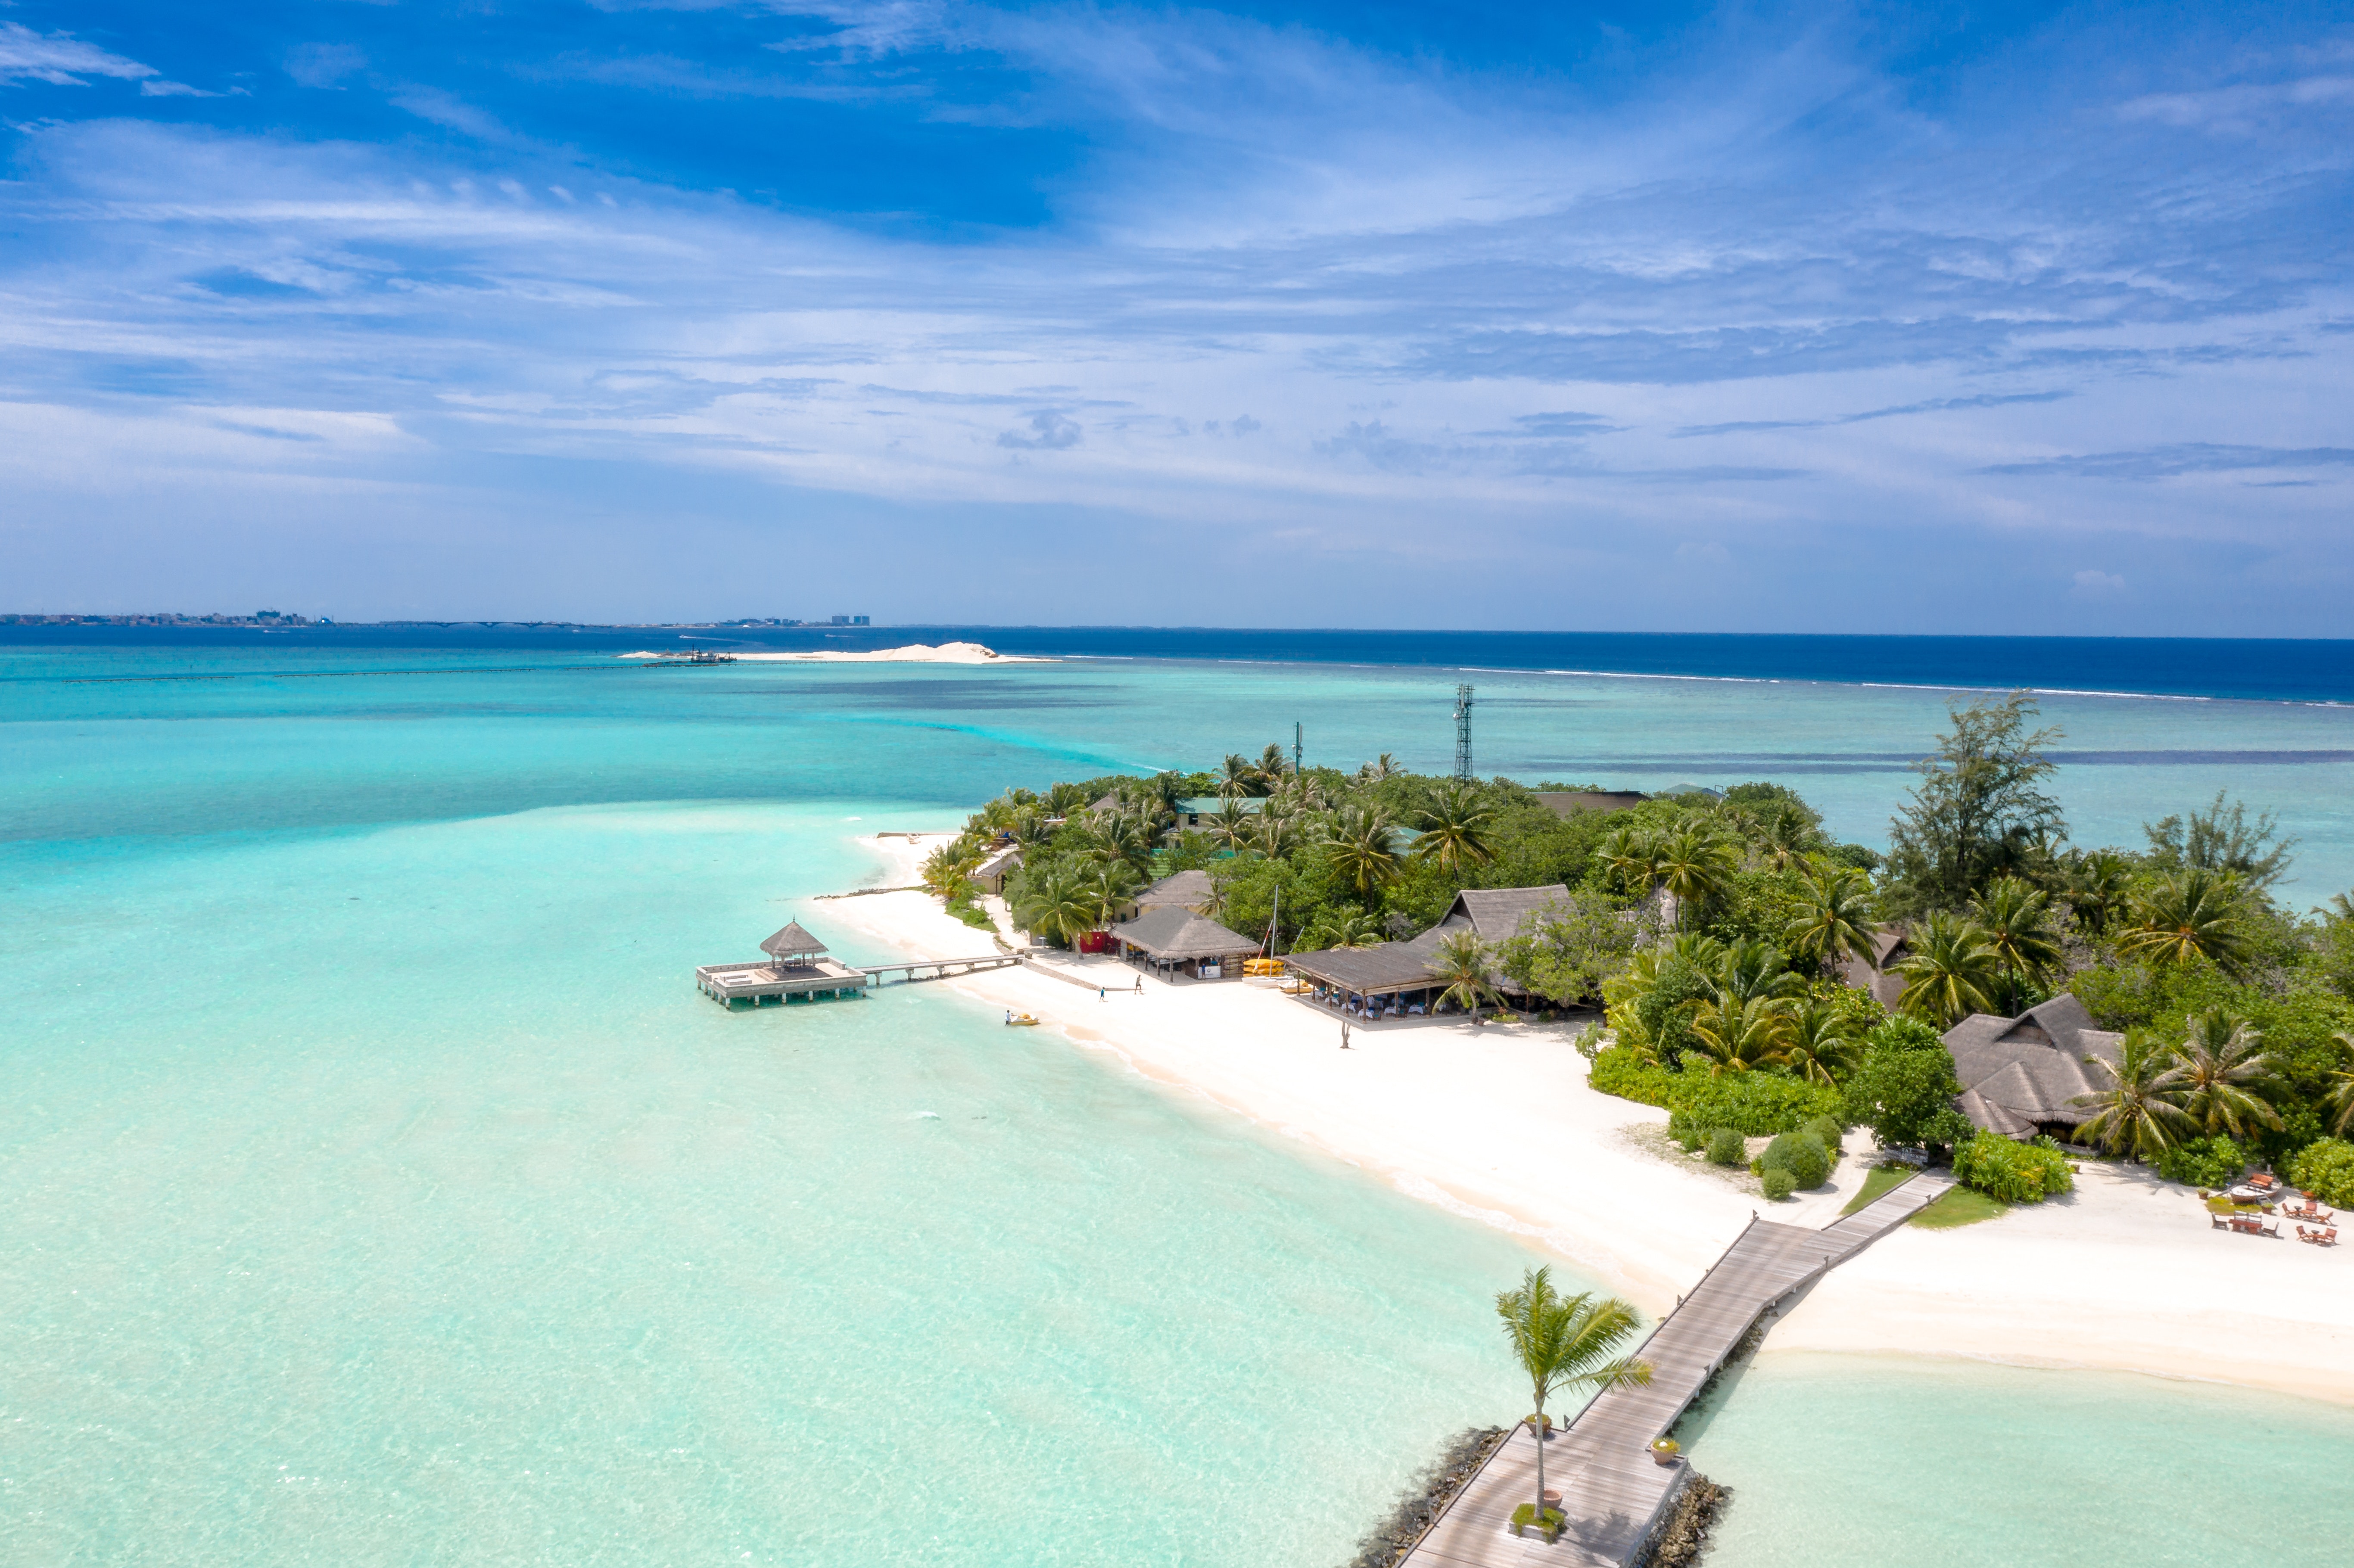
nature, beach, sea, water, sky, cloud, water resources, blue, plant, azure, natural landscape, travel, tree, aqua, arecales, horizon, landscape, seaside resort, island, headland, leisure, palm tree, sand, shore, building, caribbean, tropics, resort town, coast, ocean, shoal, tourism, bay, inlet, peninsula, wind wave, promontory, islet, condominium, eco hotel, sound, bight, resort, cay